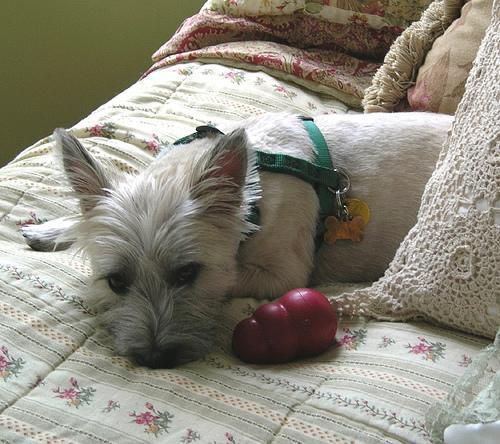
cairn